Le Trident (theatre)

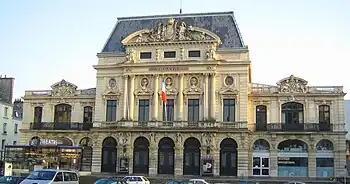
Beaux-Arts facade of Théâtre à l'italienne, in Cherbourg-Octeville.

Le Trident is a group of three theatres in the city of Cherbourg-Octeville, within the Manche department of Normandy, in northern France.